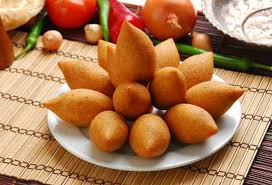
Yemek: icli_kofte